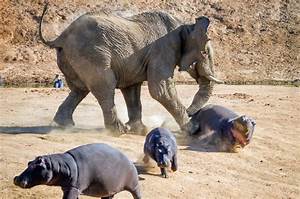
Label: elephant